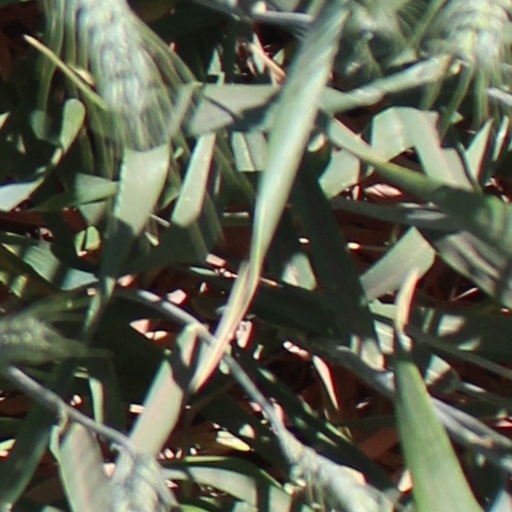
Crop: wheat